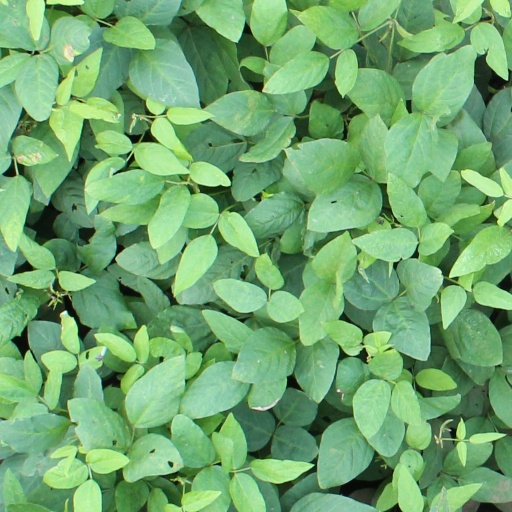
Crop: soybean